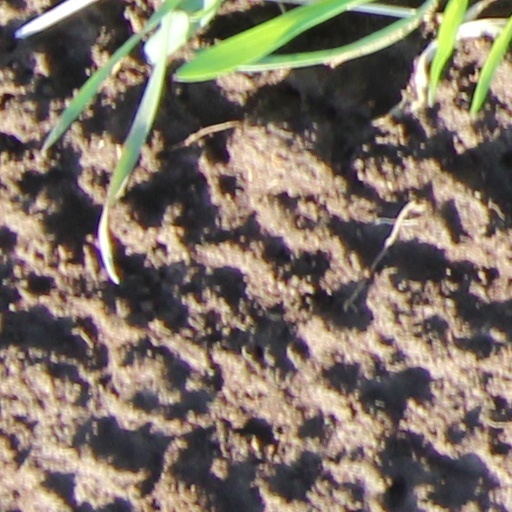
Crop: wheat